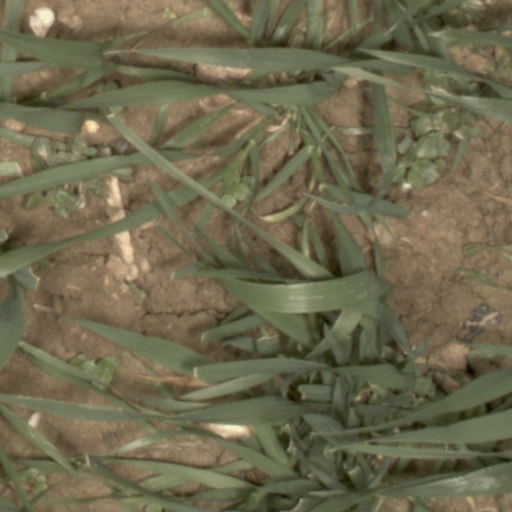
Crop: wheat